Caleb Cushing

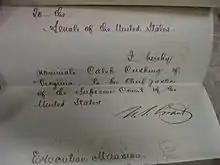
Cushing's Chief Justice nomination

On January 9, 1874, Grant nominated Cushing as Chief Justice of the United States Supreme Court. The nomination came soon after Grant withdrew the nomination of George Henry Williams to the position. The selection caught many off-guard, including Cushing himself. Radical Republicans in the U.S. Senate immediately challenged Cushing's loyalties on account of his earlier close personal rapport with Andrew Johnson and his alleged pre-Civil War Copperhead sympathies. Their feelings of distrust turned into all out opposition to his confirmation when a (non-political) letter that Cushing had written in 1861 to President of the Confederacy Jefferson Davis was found and made public. As a result of rising furor, the nomination was withdrawn on January 13, 1874.